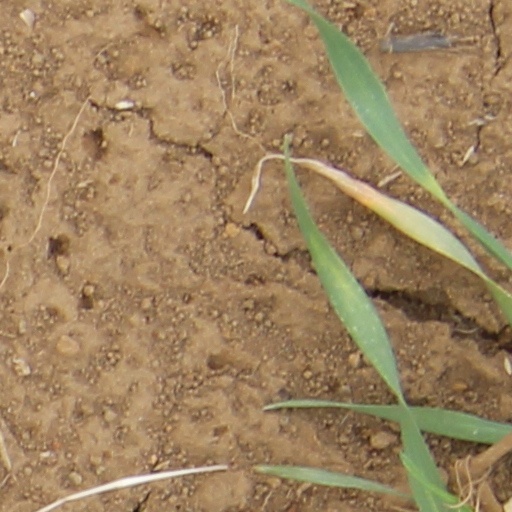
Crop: wheat